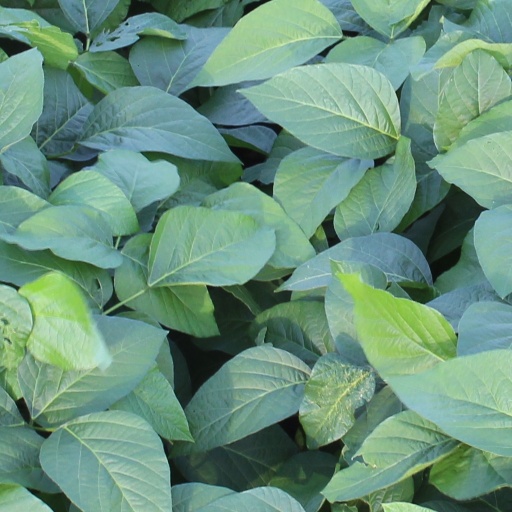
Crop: soybean